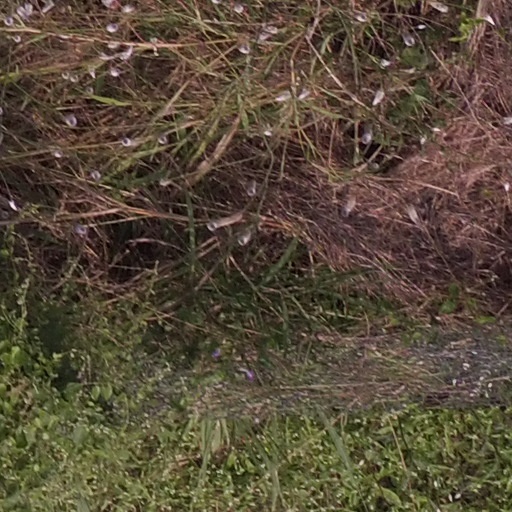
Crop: maize; corn